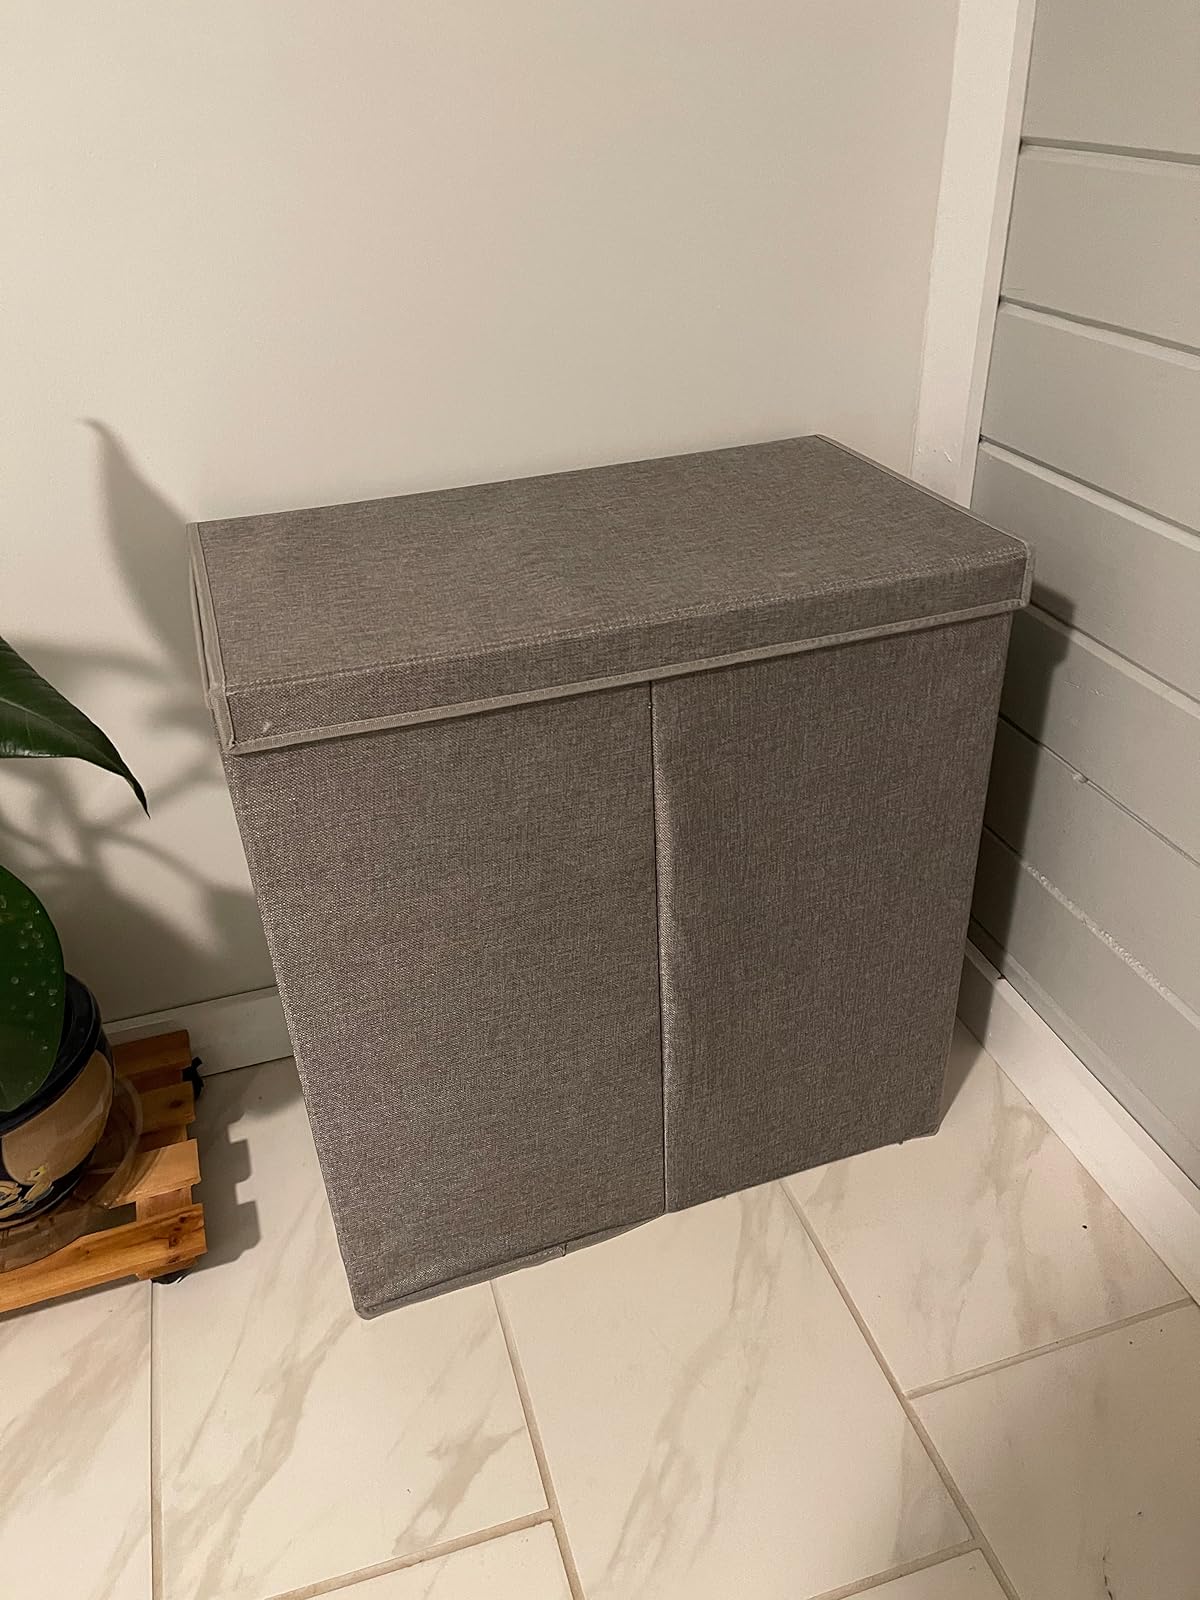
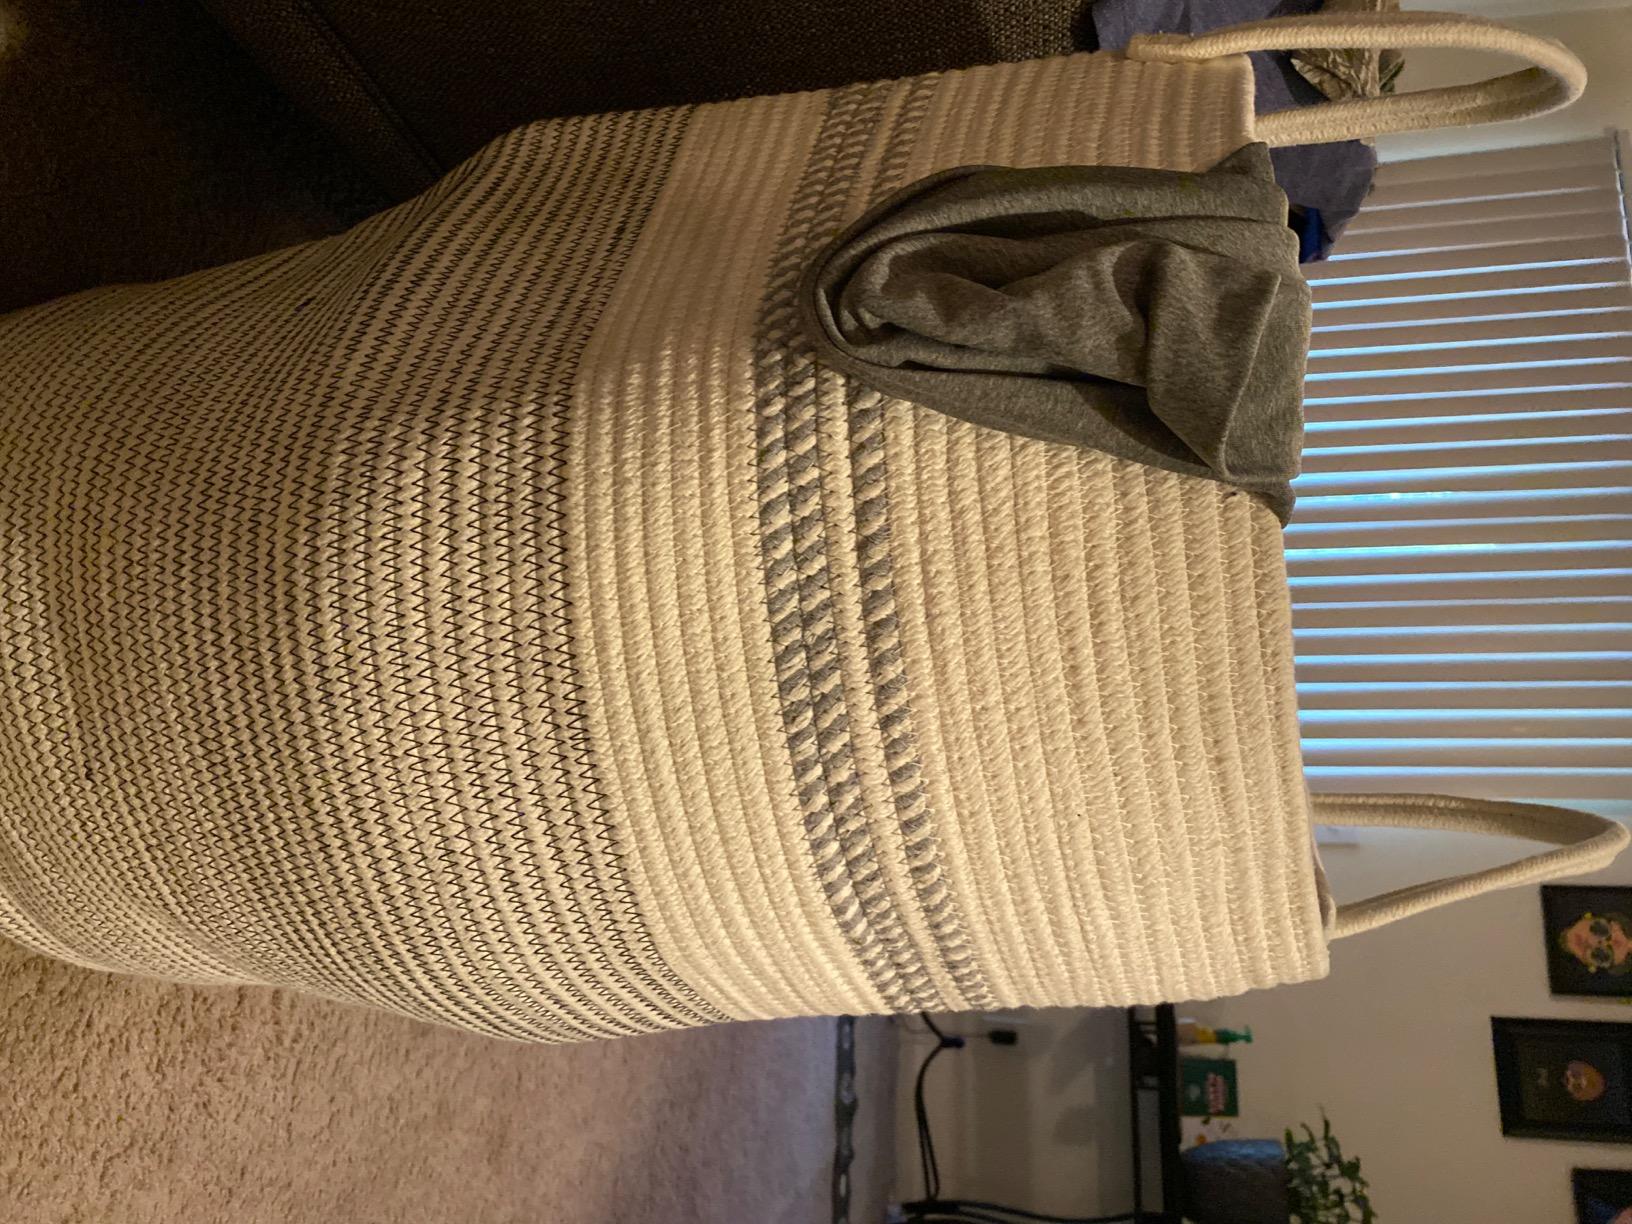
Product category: items_hamper
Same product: no